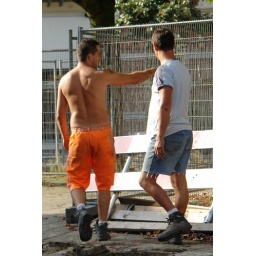
Removal men, arrived today, got their truck stuck in the sand